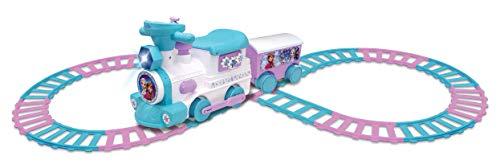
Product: Disney 2-in-1 Battery-Powered Frozen Train with Caboose & Tracks
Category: Toys & Games | Toy Figures & Playsets | Playsets & Vehicles | Playsets
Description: Ride the train on build-your-own tracks for bonus play.
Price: $99.99
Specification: ProductDimensions:22.9x10.5x22.8inches|ItemWeight:19.75pounds|ShippingWeight:19.75pounds(Viewshippingratesandpolicies)|ASIN:B07XMDG53C|Itemmodelnumber:060376|Manufacturerrecommendedage:12month-3years